Pediment

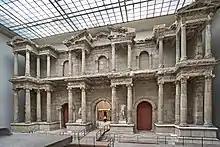
2nd-century Market Gate of Miletus, Pergamon Museum, Berlin

In ancient Rome, the Renaissance, and later architectural revivals, small pediments are a non-structural element over windows, doors, and aediculae, protecting windows and openings from rain, as well as being decorative. From the 5th century pediments also might appear on tombs and later non-architectural objects such as sarcophagi.